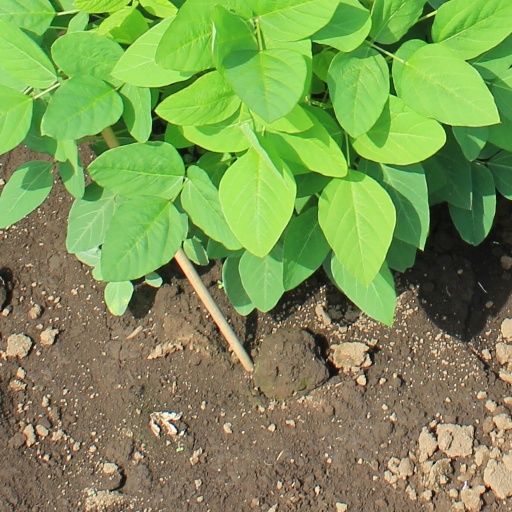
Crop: soybean